Ross E. Rowell

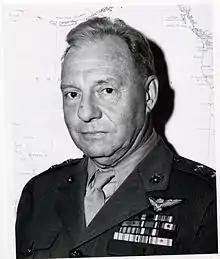

Ross Erastus Rowell (September 22, 1884 – September 6, 1947) was a highly decorated United States Marine Corps aviator who served as the Marine Corps' Director of Aviation from May 30, 1935, until March 10, 1939, and was one of the three senior officers of Marine Corps Aviation during World War II. He achieved the rank of lieutenant general by the end of his 40 years of service.